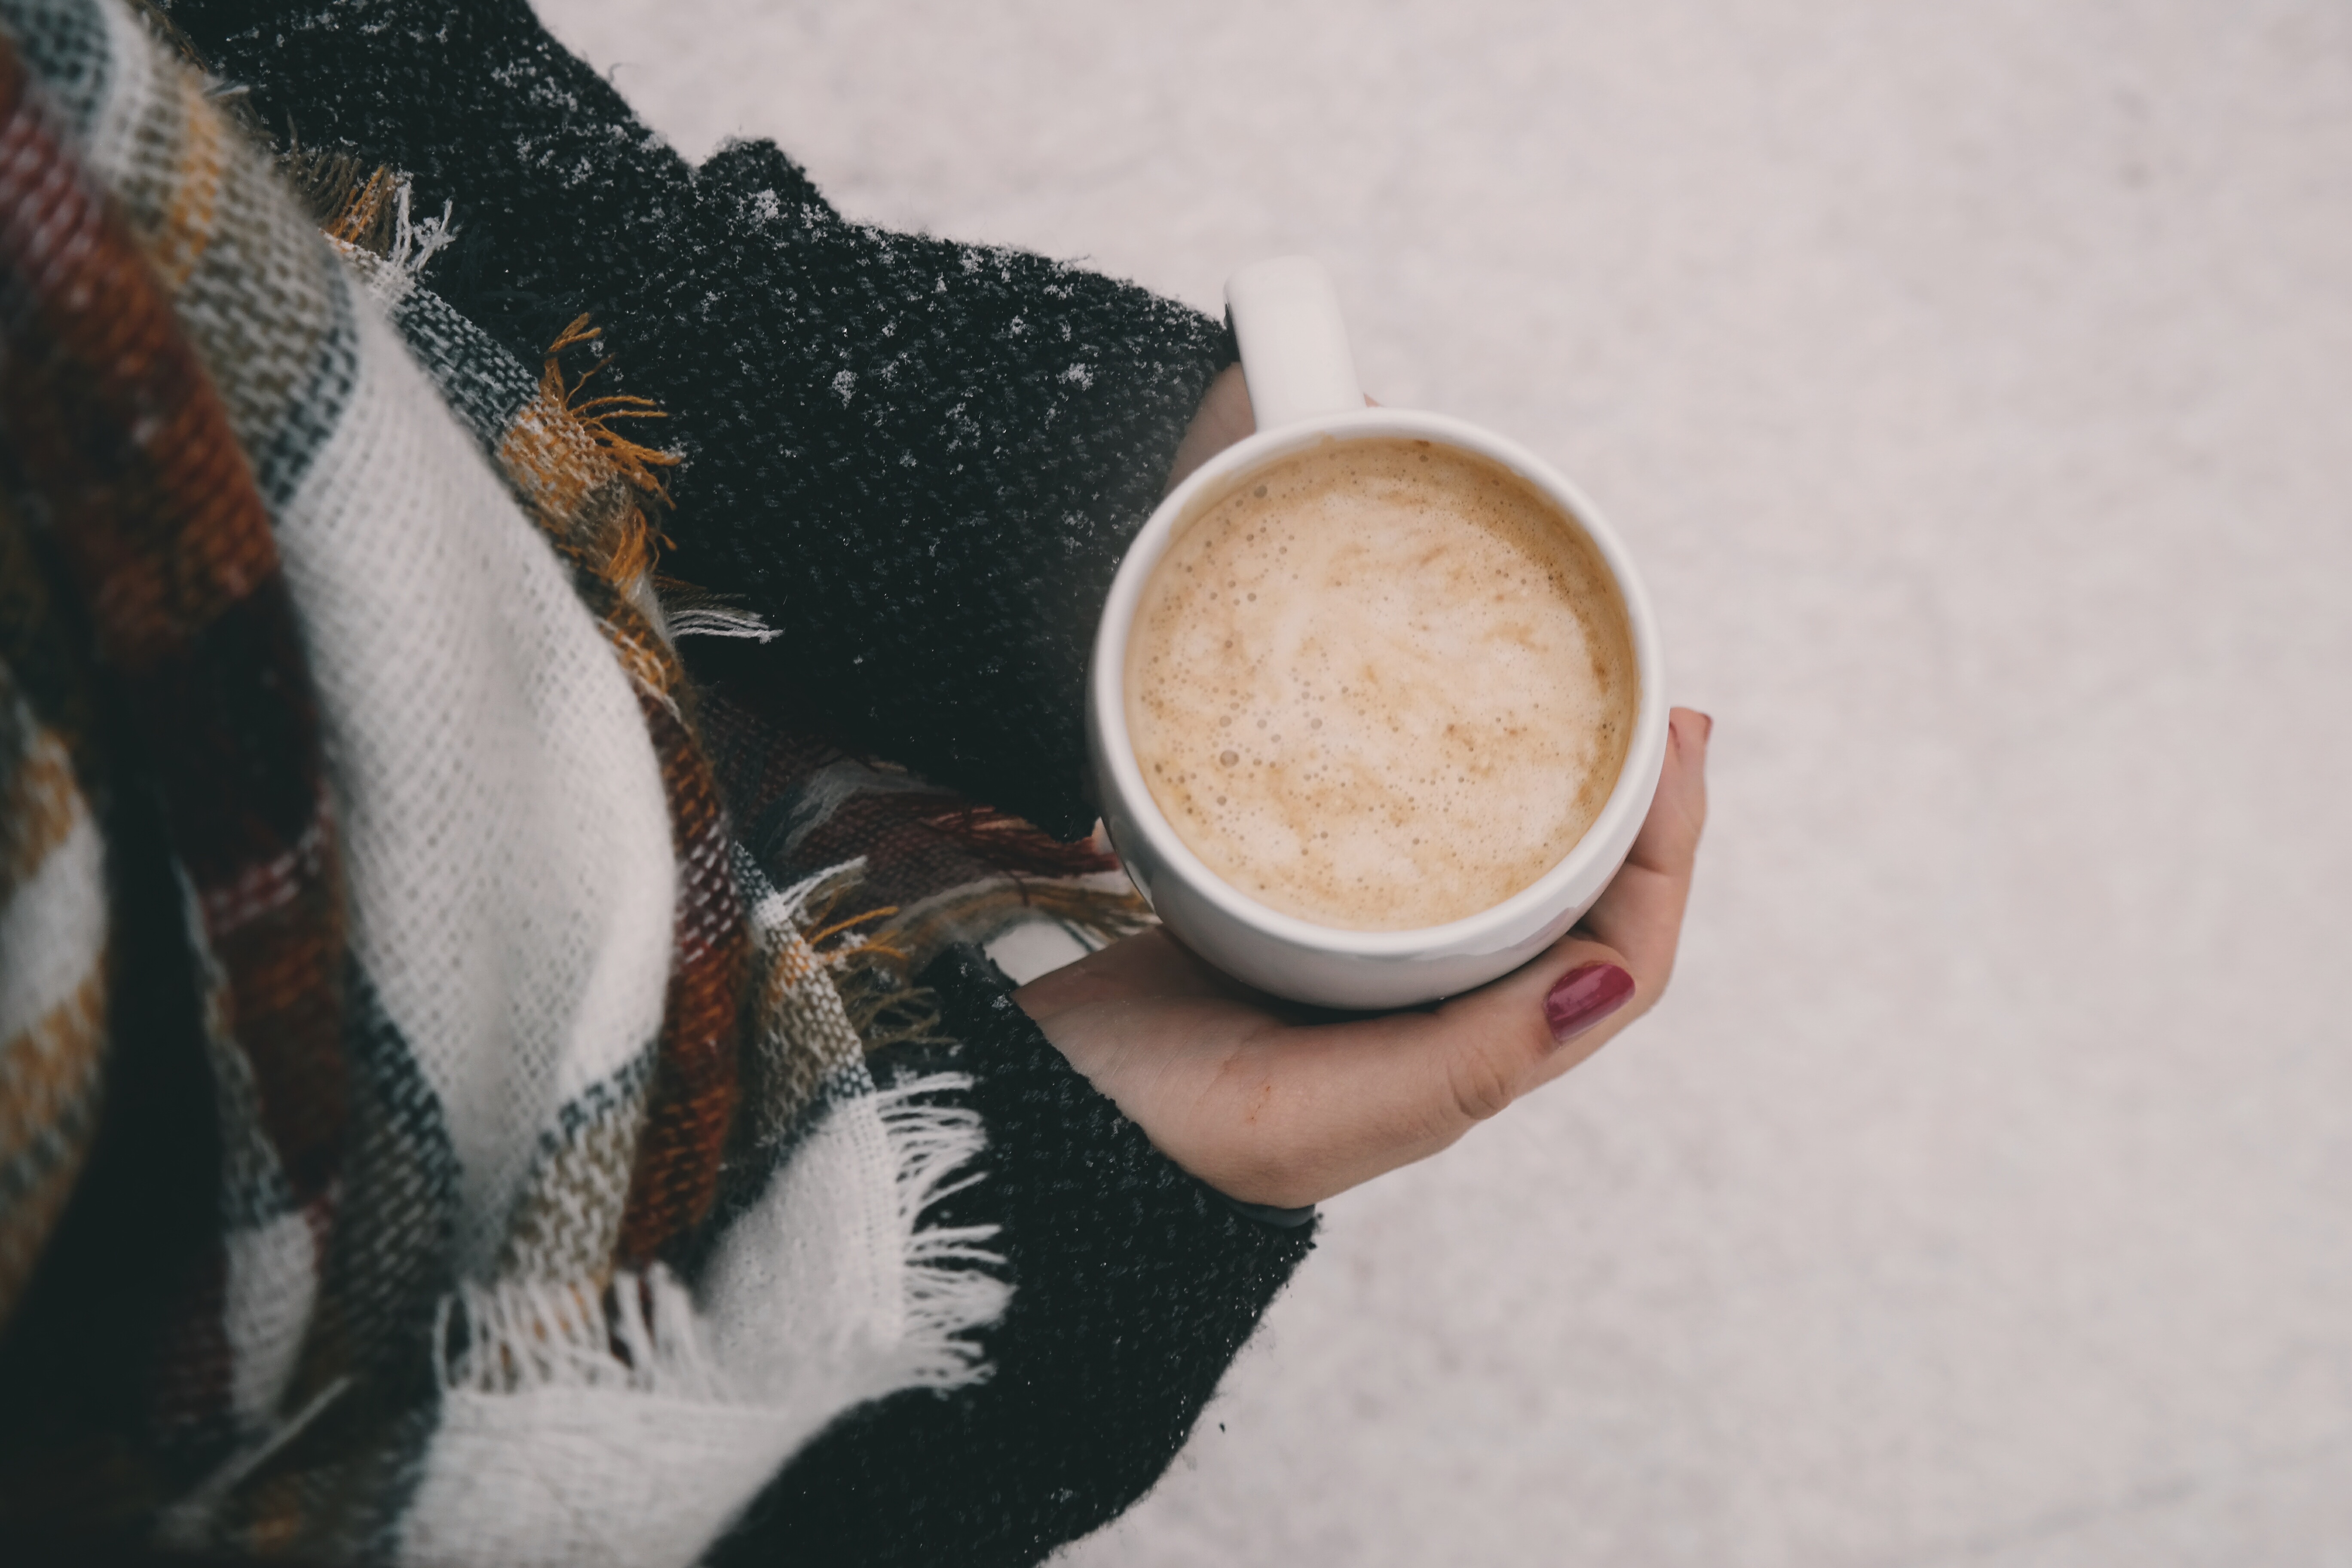
winter, coffee, cup, food, drink, mug, scarf